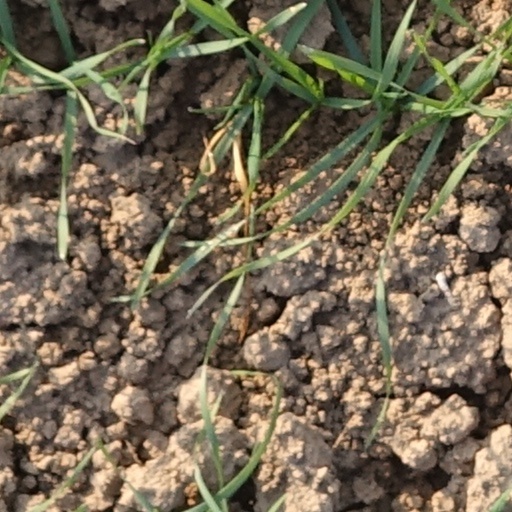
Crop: wheat